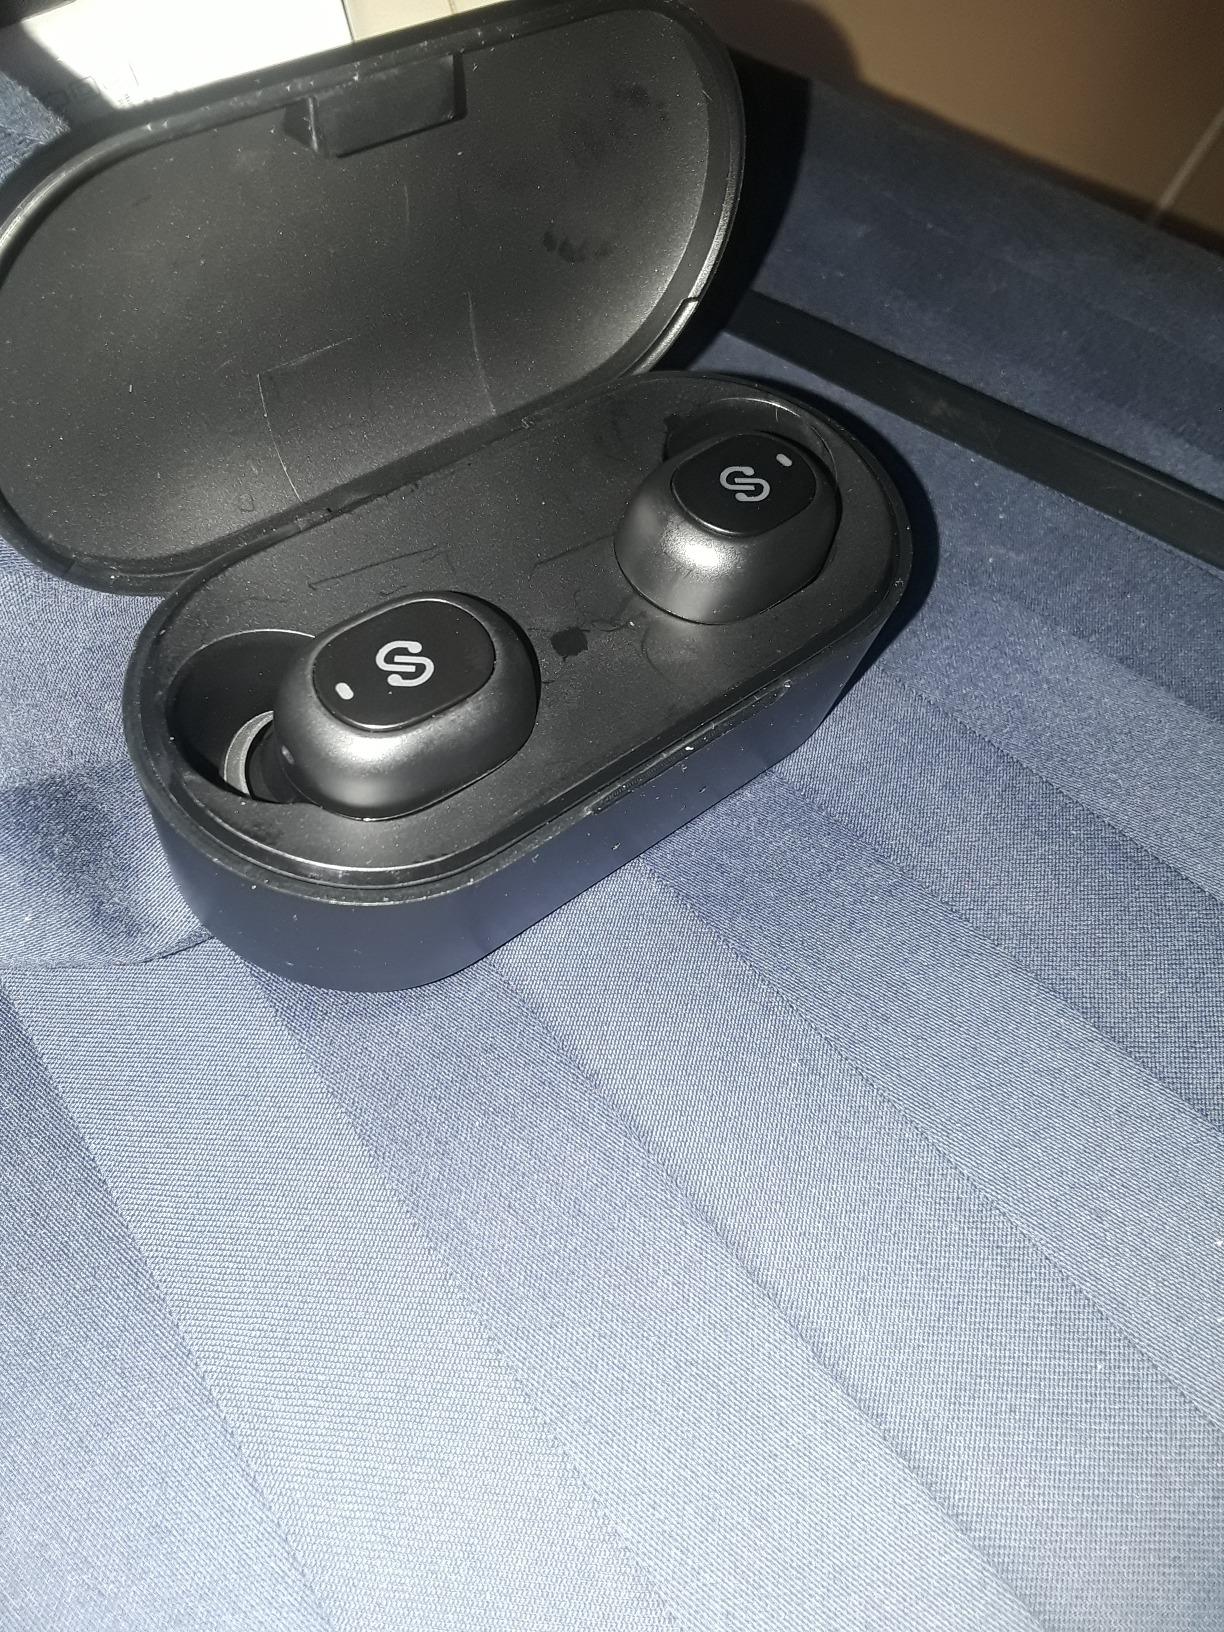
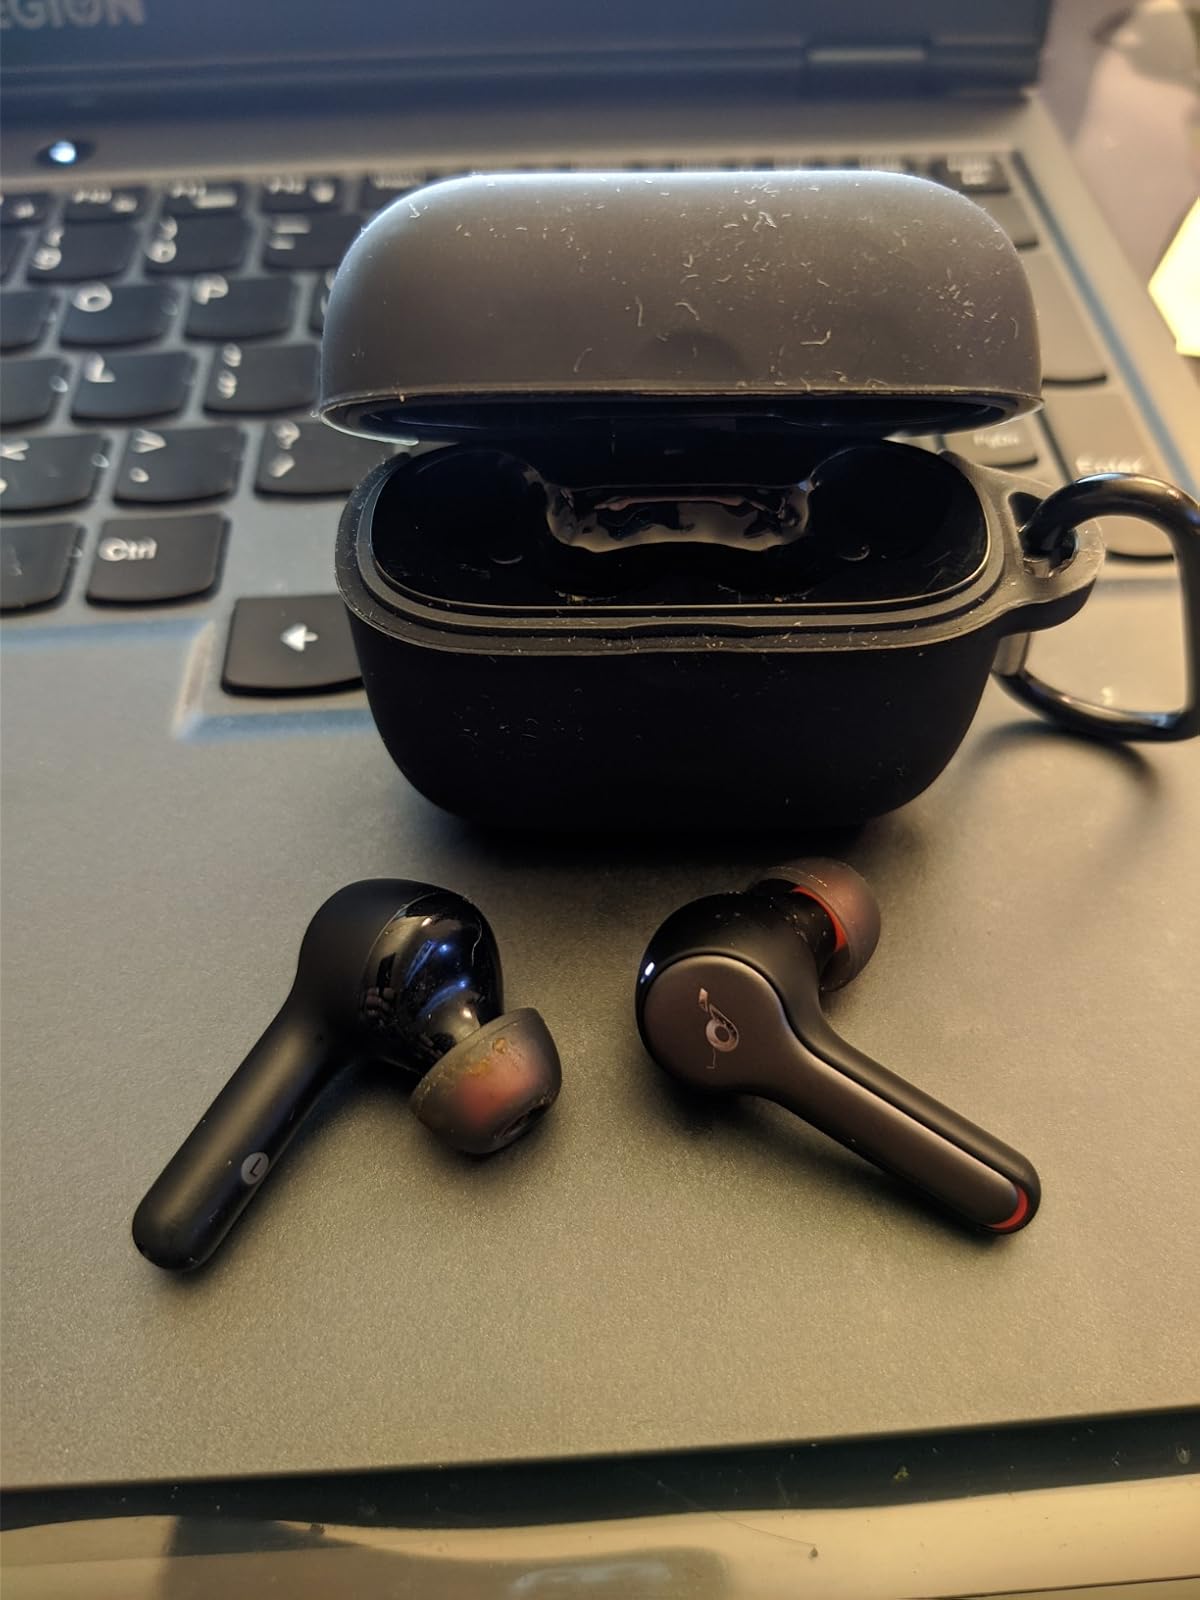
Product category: earbuds
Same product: no